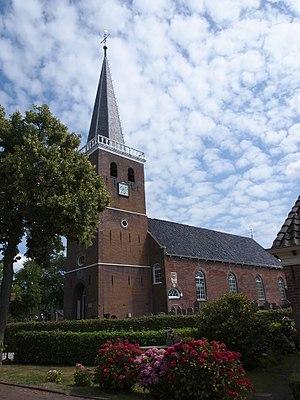
Oppenhuizen est un village de la commune néerlandaise de Súdwest Fryslân, dans la province de Frise. Son nom en frison est Toppenhuzen.